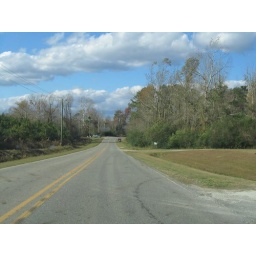
Rural highway in NC. Those trucks are likely people deer hunting.